Karin Spaink

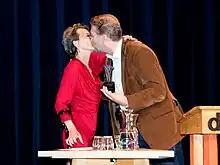
DVG chair Van Langevelde honours Spaink as Freethinker of 2015.

In 2005 she became the chief editor of a new book series, The Next Ten Years. The first book in the series, which dealt with electronic patient records (EPR) and the accompanying hack of two major hospitals, led to a debate in parliament. A few months later, the national introduction of EPR's was stalled by the Department of Health, citing Spaink's research. In that same year, she embarked on writing the history of XS4ALL and "Hack-Tic".